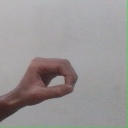
अक्षर: औ